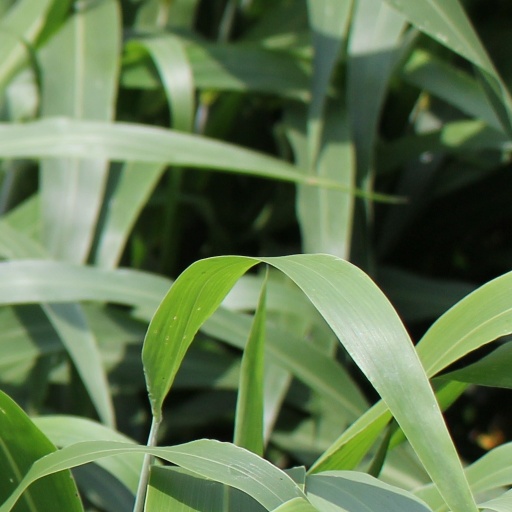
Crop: sorghum